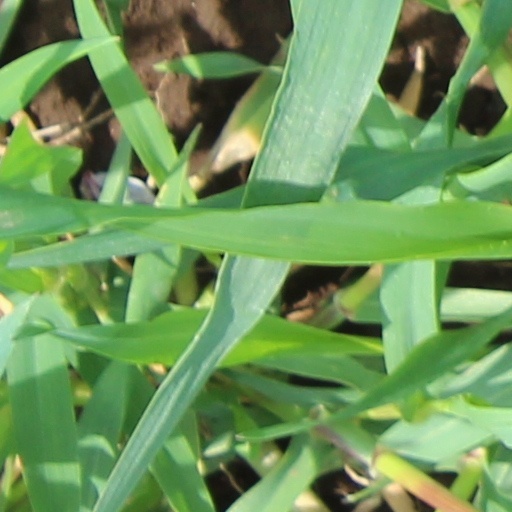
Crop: wheat